Costume shop

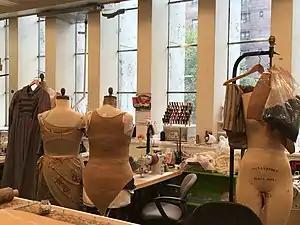
Costume shop at the Metropolitan Opera

A costume shop is a space where costumes for theatrical or film productions are designed, built, and stored for the company or production. Costume designers, builders, seamstresses, and stitchers work in costume shops. The shops themselves can vary in size, from one large room to a house with multiple floors. Costumes from past productions, fabric, jewelry and accessories are often stored in the shop.